Banjarmasin

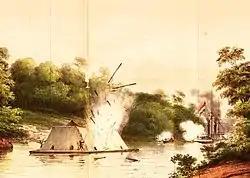
Engagement between Banjarese kotta mara (floating fortress) against Dutch steam ship "Celebes", 6 August 1859

The first contact between Europeans and the Banjar people in the region came through trade. Starting in 1596, this mostly took place in Banten. European traders, largely Dutch, did not bother visiting the port until Banten's rulers banned them. The traders resorted to attacking ships from other countries, including ships under the Banjar Sultanate, to steal nutmeg. The Sultan took revenge against a Dutch ship visiting Banjarmasin on 17 July 1607 by hijacking it and massacring the crew. Similar incidents occurred several times between 1603 and 1636, ending when the sultanate reached a trade agreement that put the Dutch East India Company in control of the nutmeg trade from the sultanate and gave it a monopoly over trade in Banjarmasin. The company was expelled in 1638, however, after the sultan waged a war against the Dutch and burned much of the company's possessions around the port.